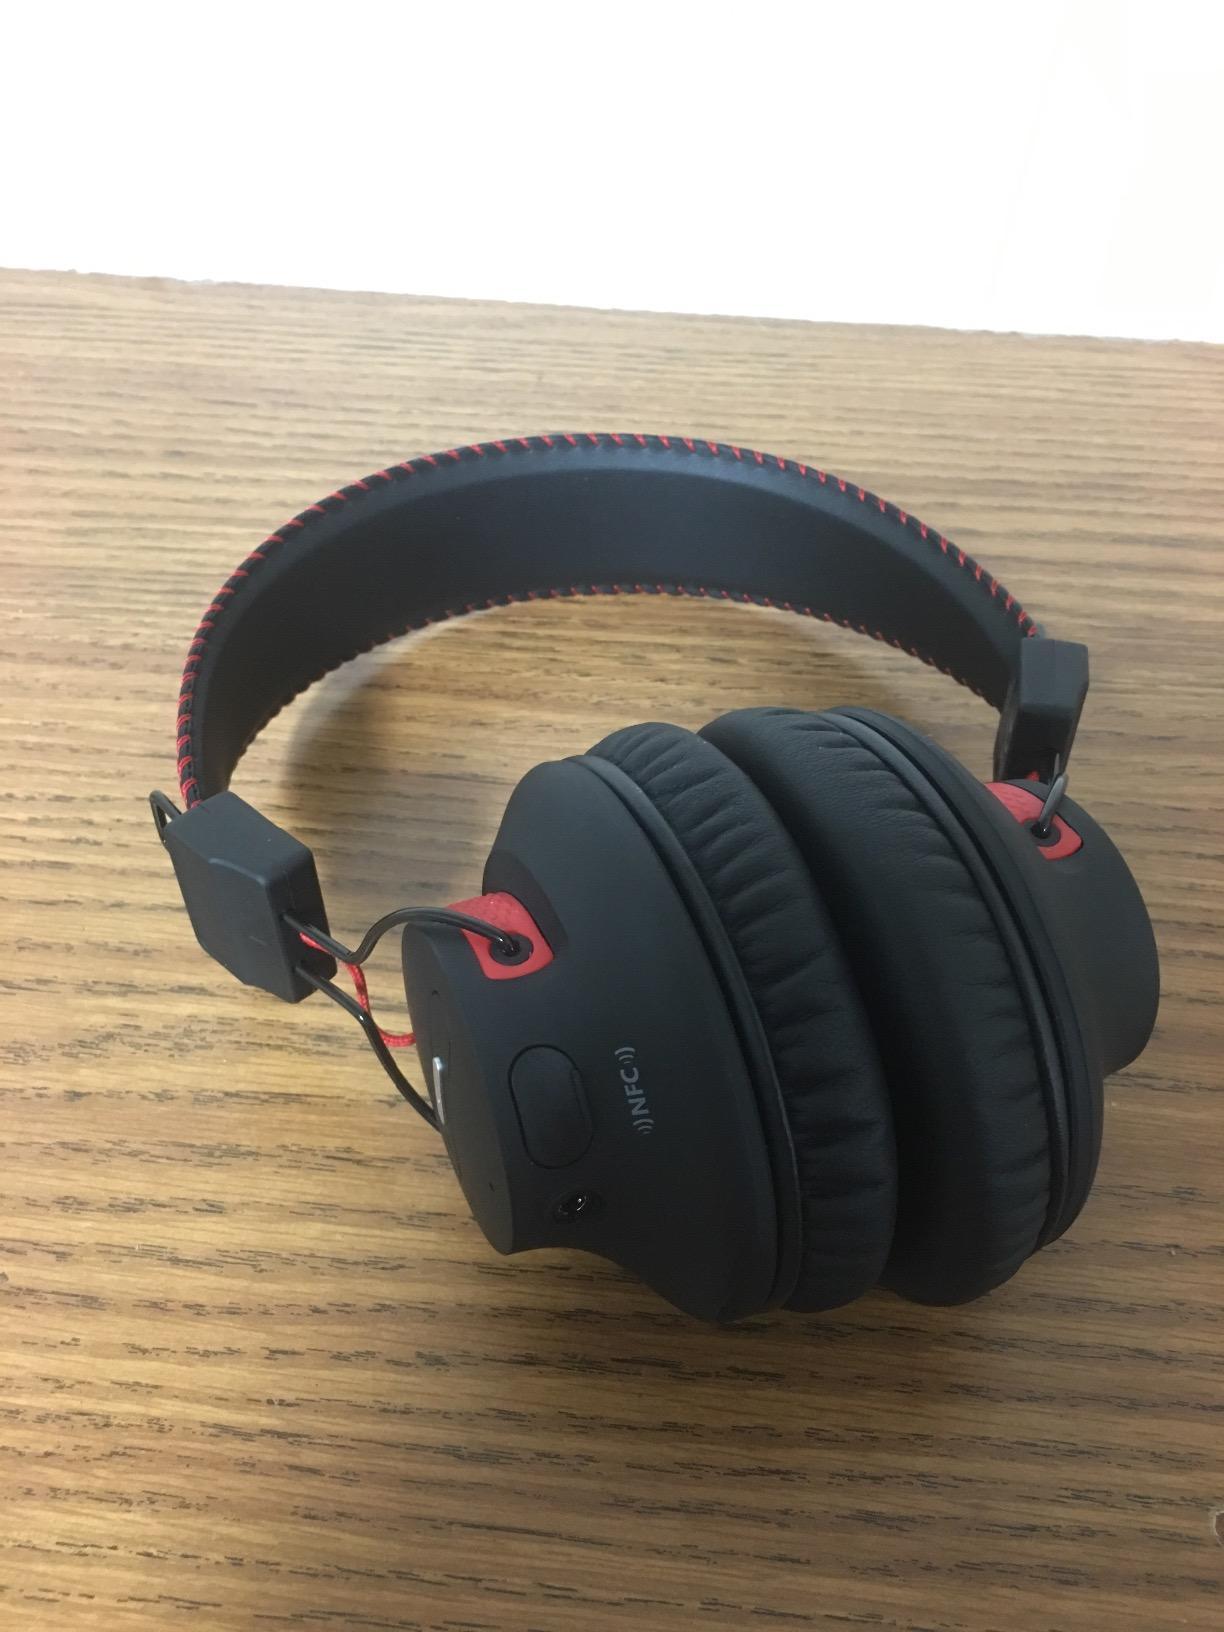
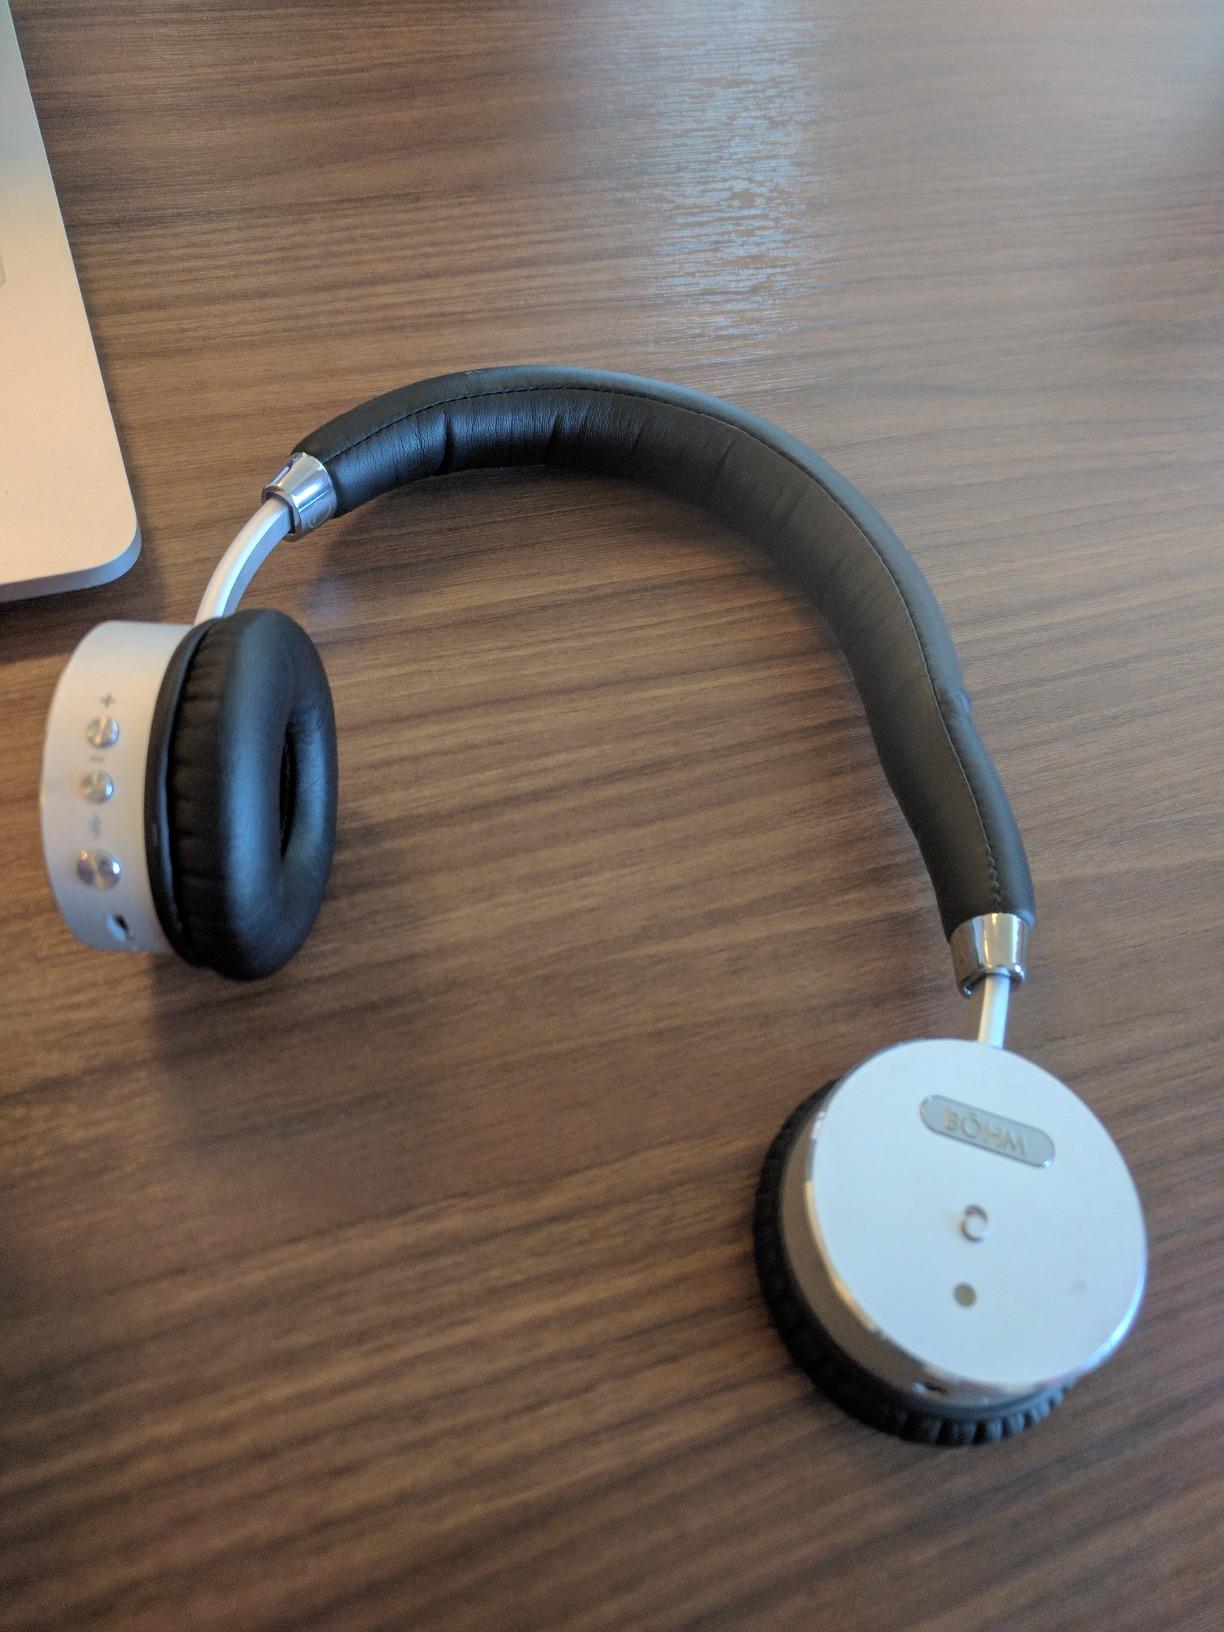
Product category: headphones
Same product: no